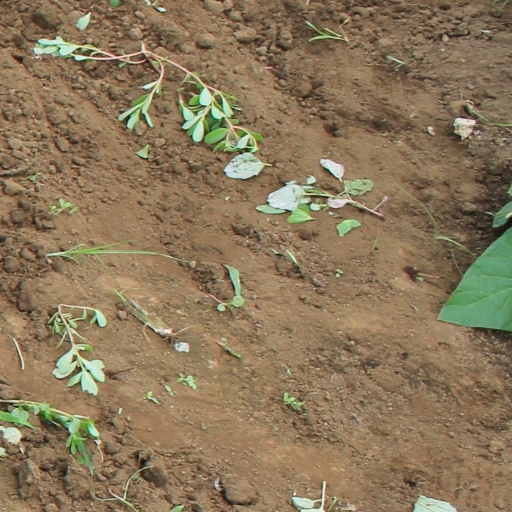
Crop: soybean